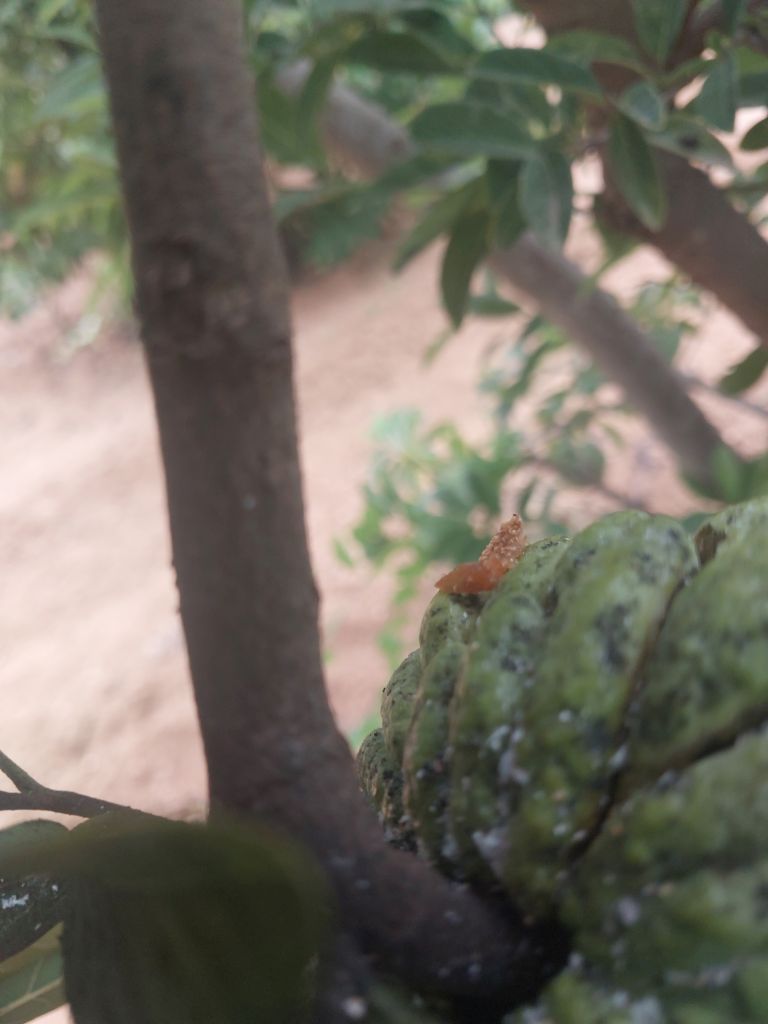
Disease label: Leaf spot on fruit